Answer in natural language. Estimate the real world distances between objects in the image. Which object is closer to Doorway, gray colour sofa or Window? Choose between the following options: gray colour sofa or Window
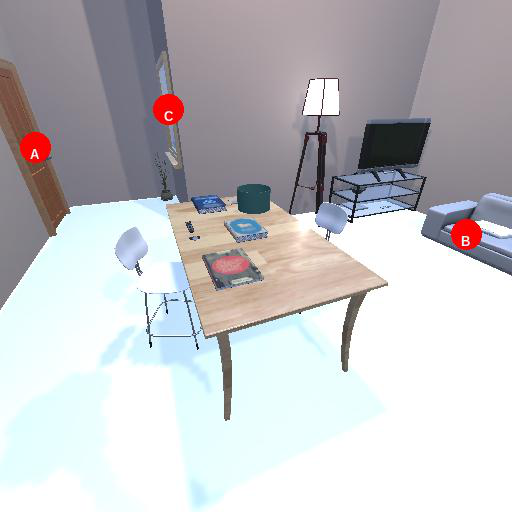
<answer>Window</answer>